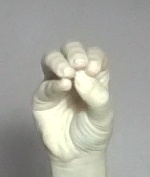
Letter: ha